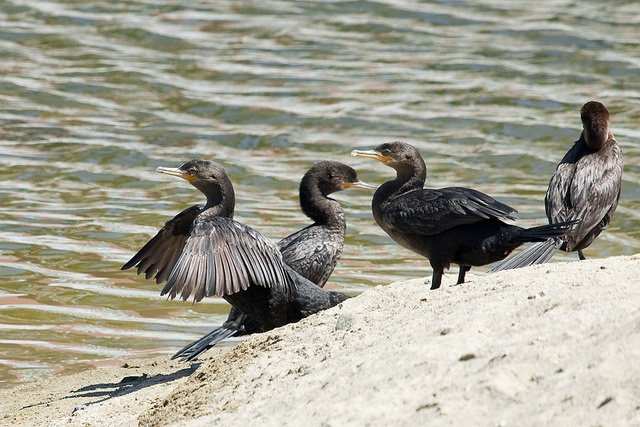
Four birds on a shoreline near a pool of water
A group of four black ducks sitting on the rocks.
A flock of birds sitting on the shore of a beach.
A flock of four birds hanging out by the water
a few birds that are sitting by some water